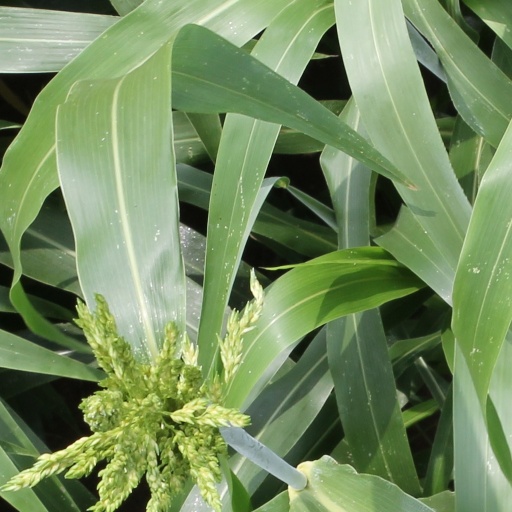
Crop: sorghum